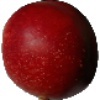
Label: Nectarine 1